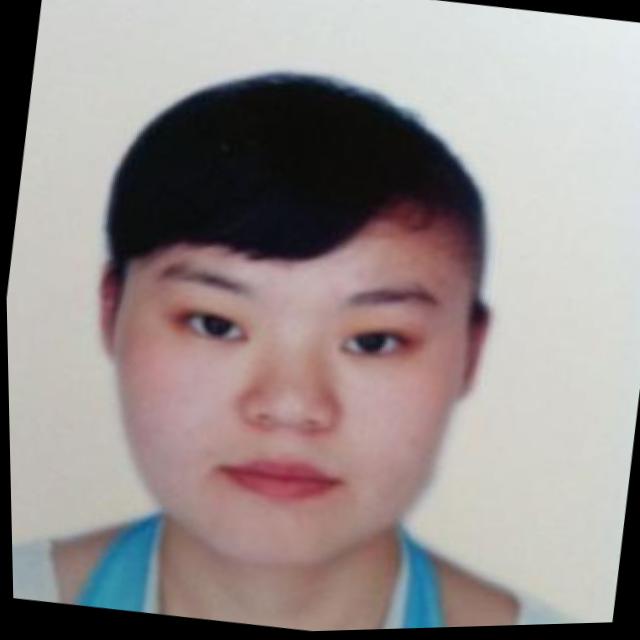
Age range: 21-44